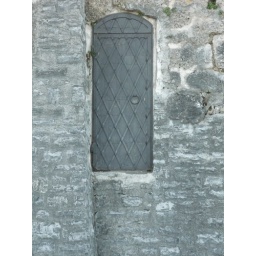
489. 100709 Salzburg - door high up in wall of Hohensalzburg Fortress